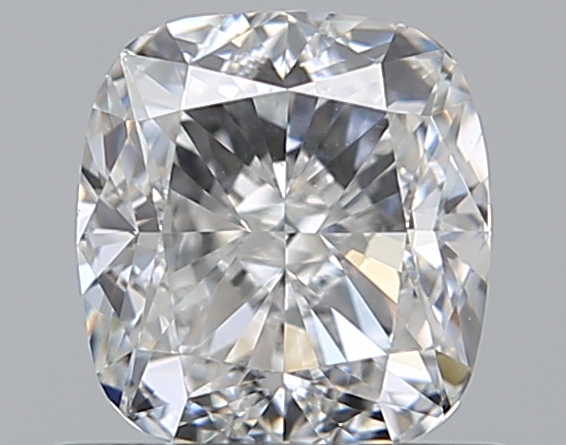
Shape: cushion
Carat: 0.7
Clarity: VS1
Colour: F
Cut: EX
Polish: EX
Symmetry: GD
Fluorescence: N
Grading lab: GIA
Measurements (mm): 5.17 x 4.78 x 3.24